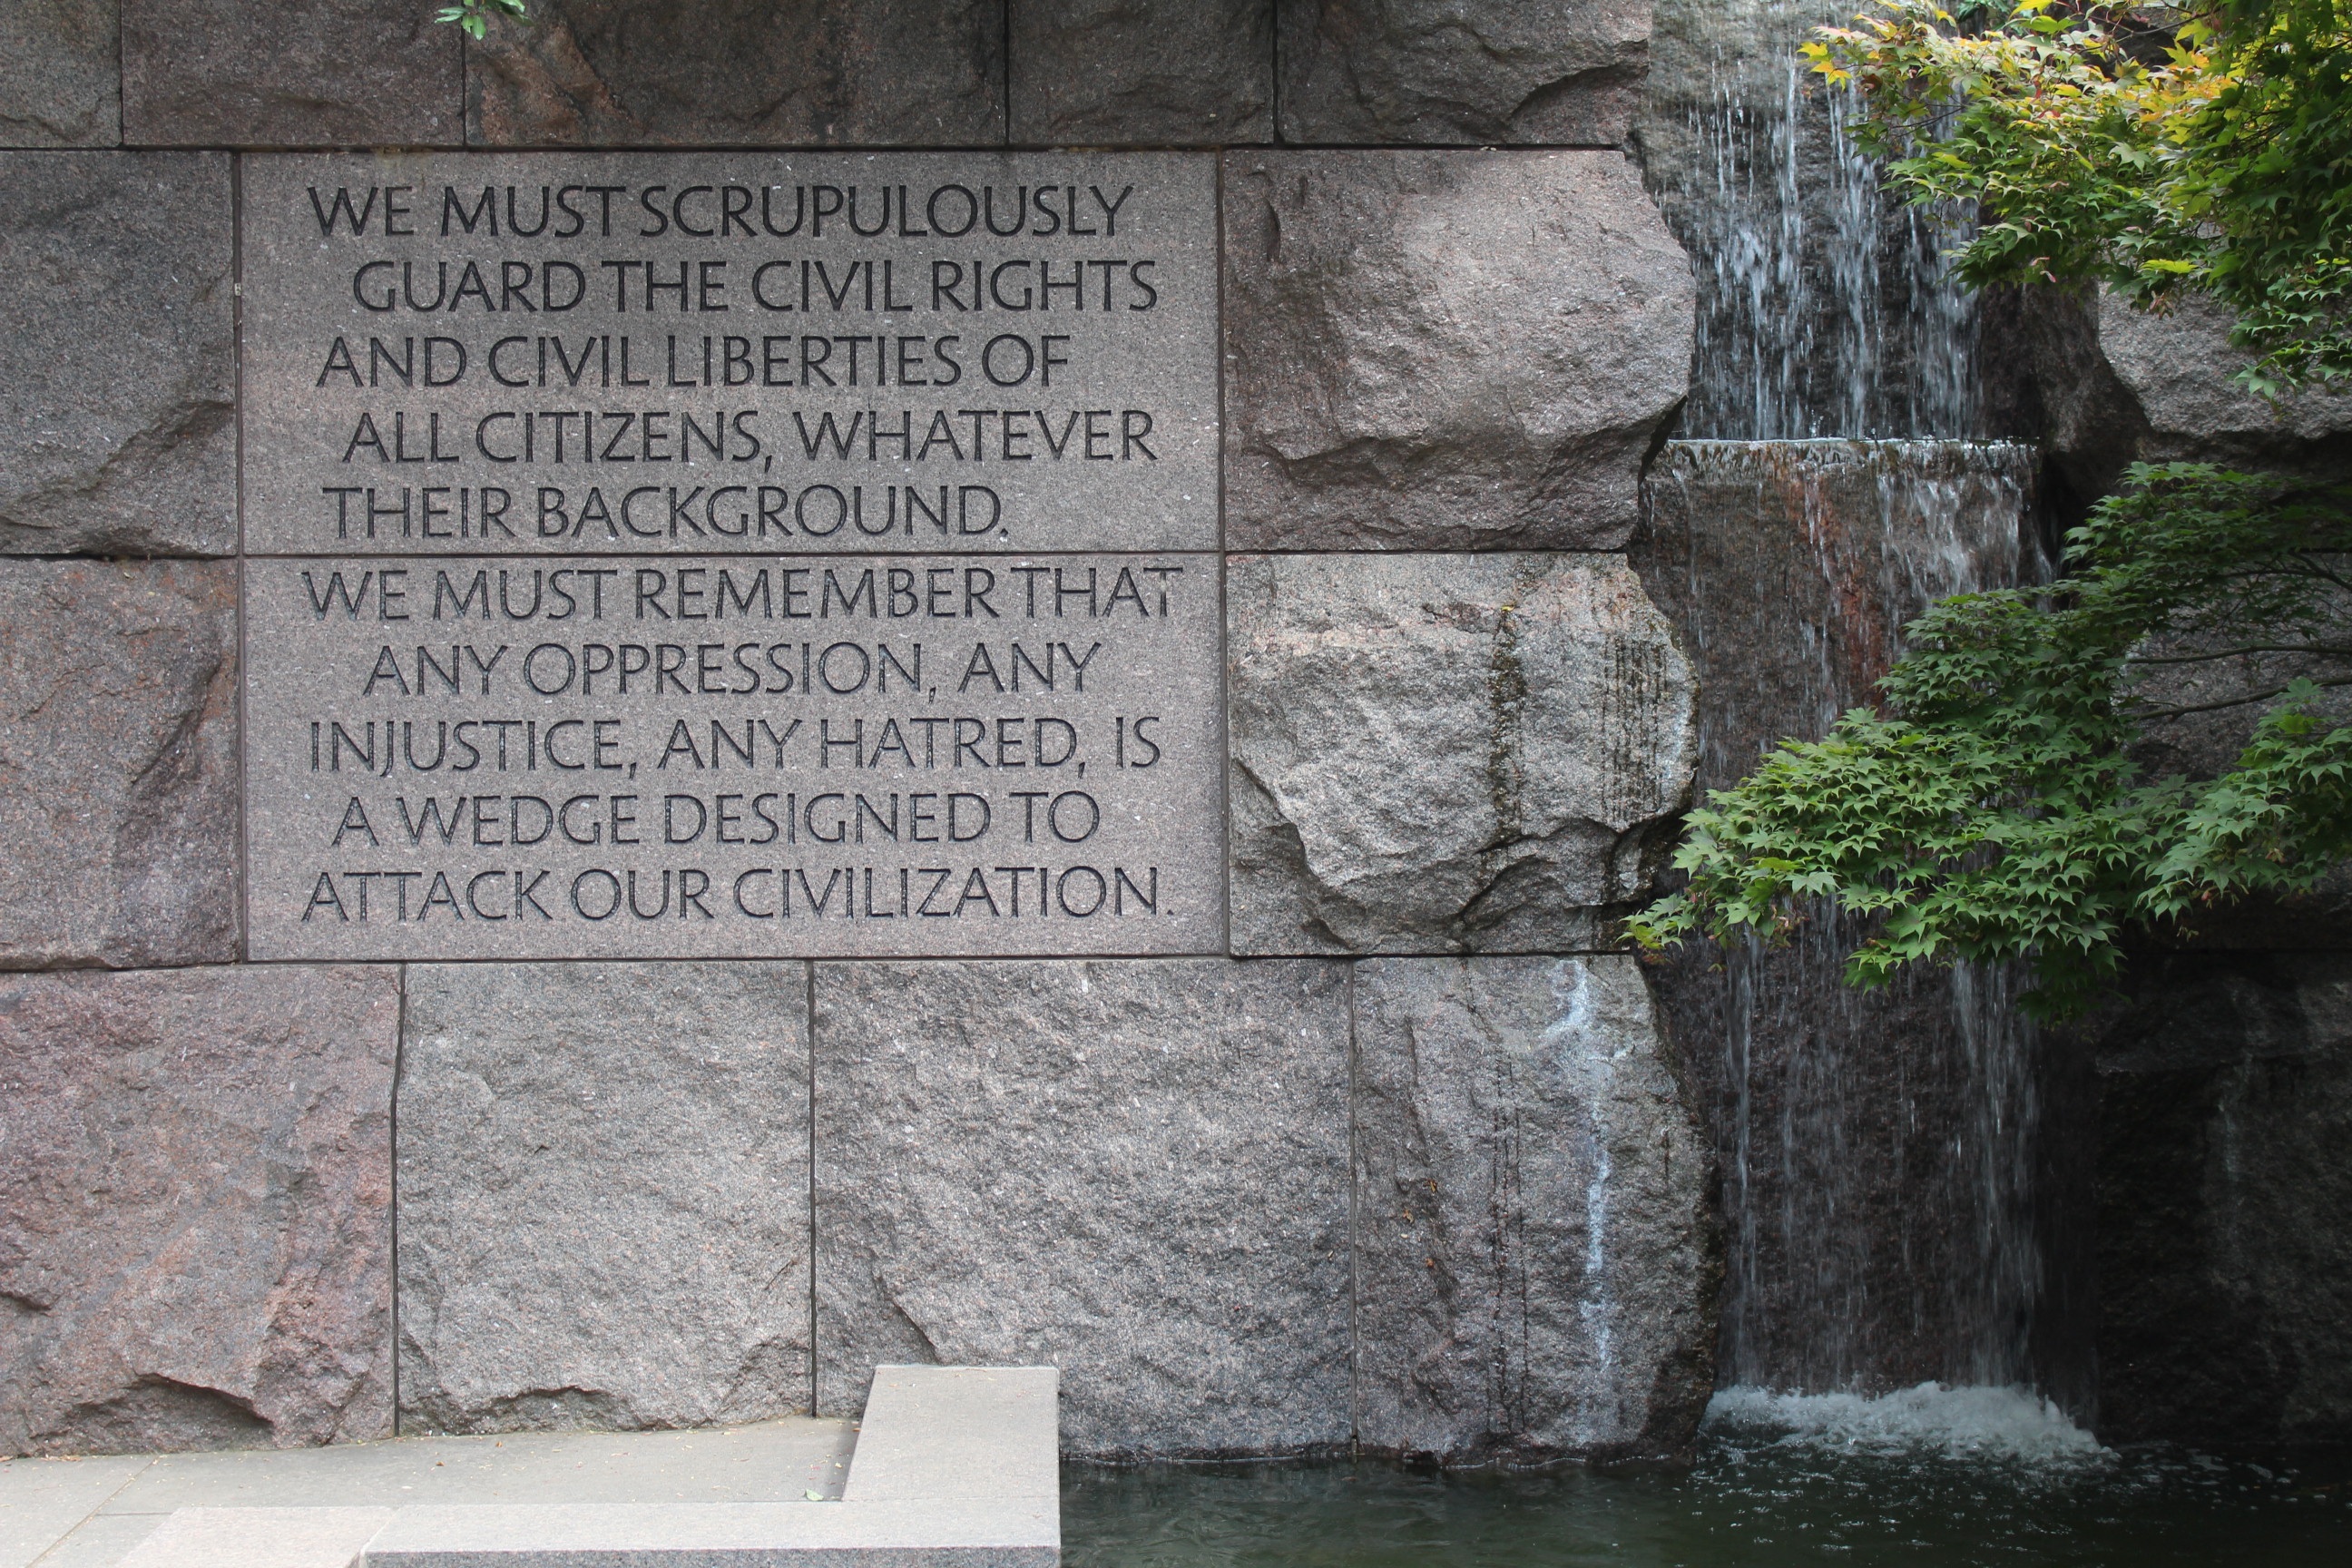
rock, waterfall, architecture, texture, wall, stone, monument, statue, usa, america, landmark, attraction, historic, tourism, dc, president, sculpture, memorial, war, district, history, famous, mall, united, political, leader, roosevelt, fdr, states, columbia, franklin, delano, ancient history